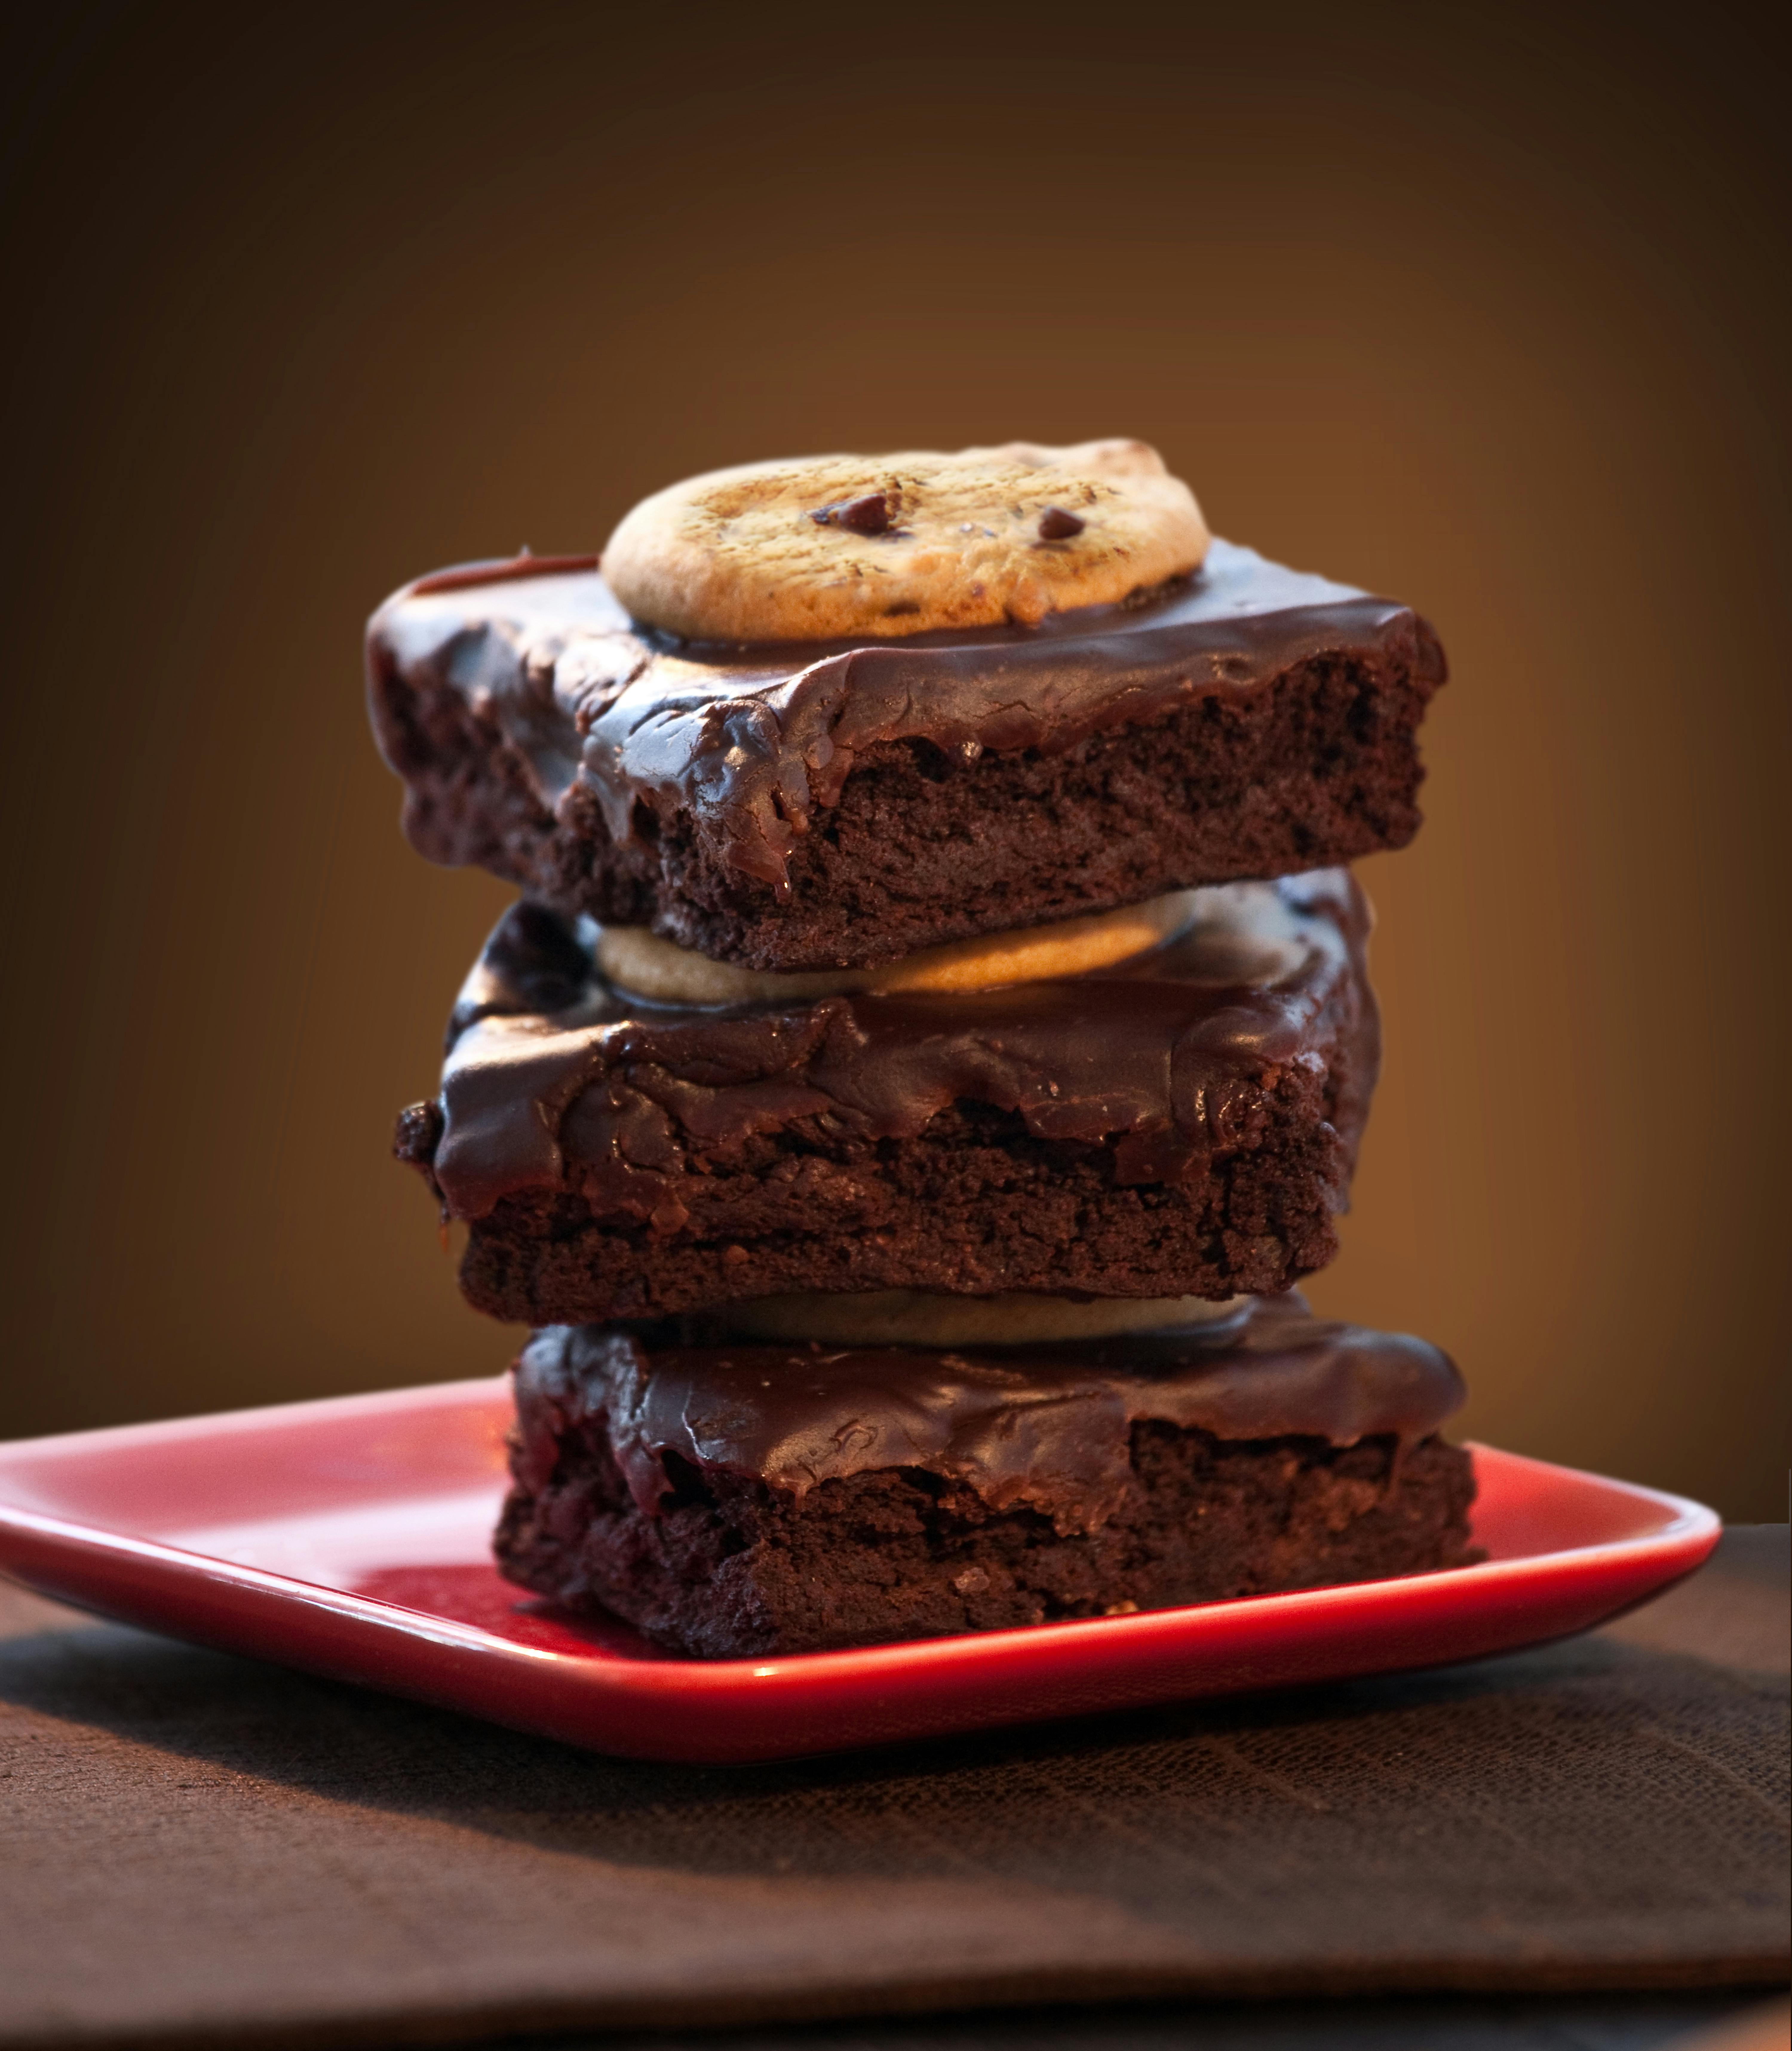
cook, food, ingredient, dessert, finger food, cookies and crackers, chocolate, baking, biscuit, recipe, cookie, cooking, superfood, junk food, chocolate brownie, fast food, staple food, gluten, ganache, pastry, Cocoa solids, snack cake, Bake sale